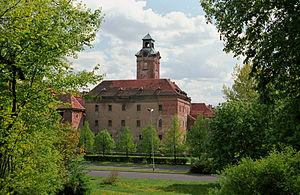
Żary [ˈʐarɨ] est une ville historique de l'ouest de la Pologne, située dans la voïvodie de Lubusz, le chef-lieu du powiat de Żary. La plus grande ville de la partie polonaise de la Lusace, Żary est l'un des plus grands centres économiques et culturels au sud de la voïvodie et mérite amplement de porter le nom de la capitale de Lusace polonaise.